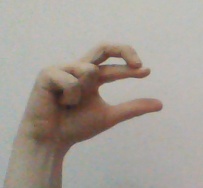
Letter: thal